List of tourist attractions in Kozhikode

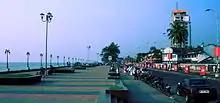
A view of Kozhikode beach from the southern end

"vallyaangadi" is not a typical 'place of interest' to visit. The noise, rush and heat of this narrow lane would test any visitor's mettle. Nevertheless, not many streets can boast a 600-year-old history and still be functioning as one of the main commercial centre of a city. In spite of creeping signs of modernity over hundreds of years, this crowded part of the city offers the best chance to visualize daily life at a commercial hub in medieval Calicut. Muslim, Jain and Hindu "seths", Gujarathi and Marwari moneylenders and Tamil and Andhra "Chettis" can be seen busy with their businesses, as they did for centuries. Merchants and accountants still use a unique system of finger-code language as noted by Ma Huang of Zheng He's fleet in 1403. The legend has it that the first secretary of the Zamorin, Mangat Achan, after a long penance had the goddess of wealth Lakshmi appear before him. He then made her promise to wait until he returned but went home and committed suicide. Unable to break her promise, it is said, Lakshmi stayed permanently in Veliyangadi.